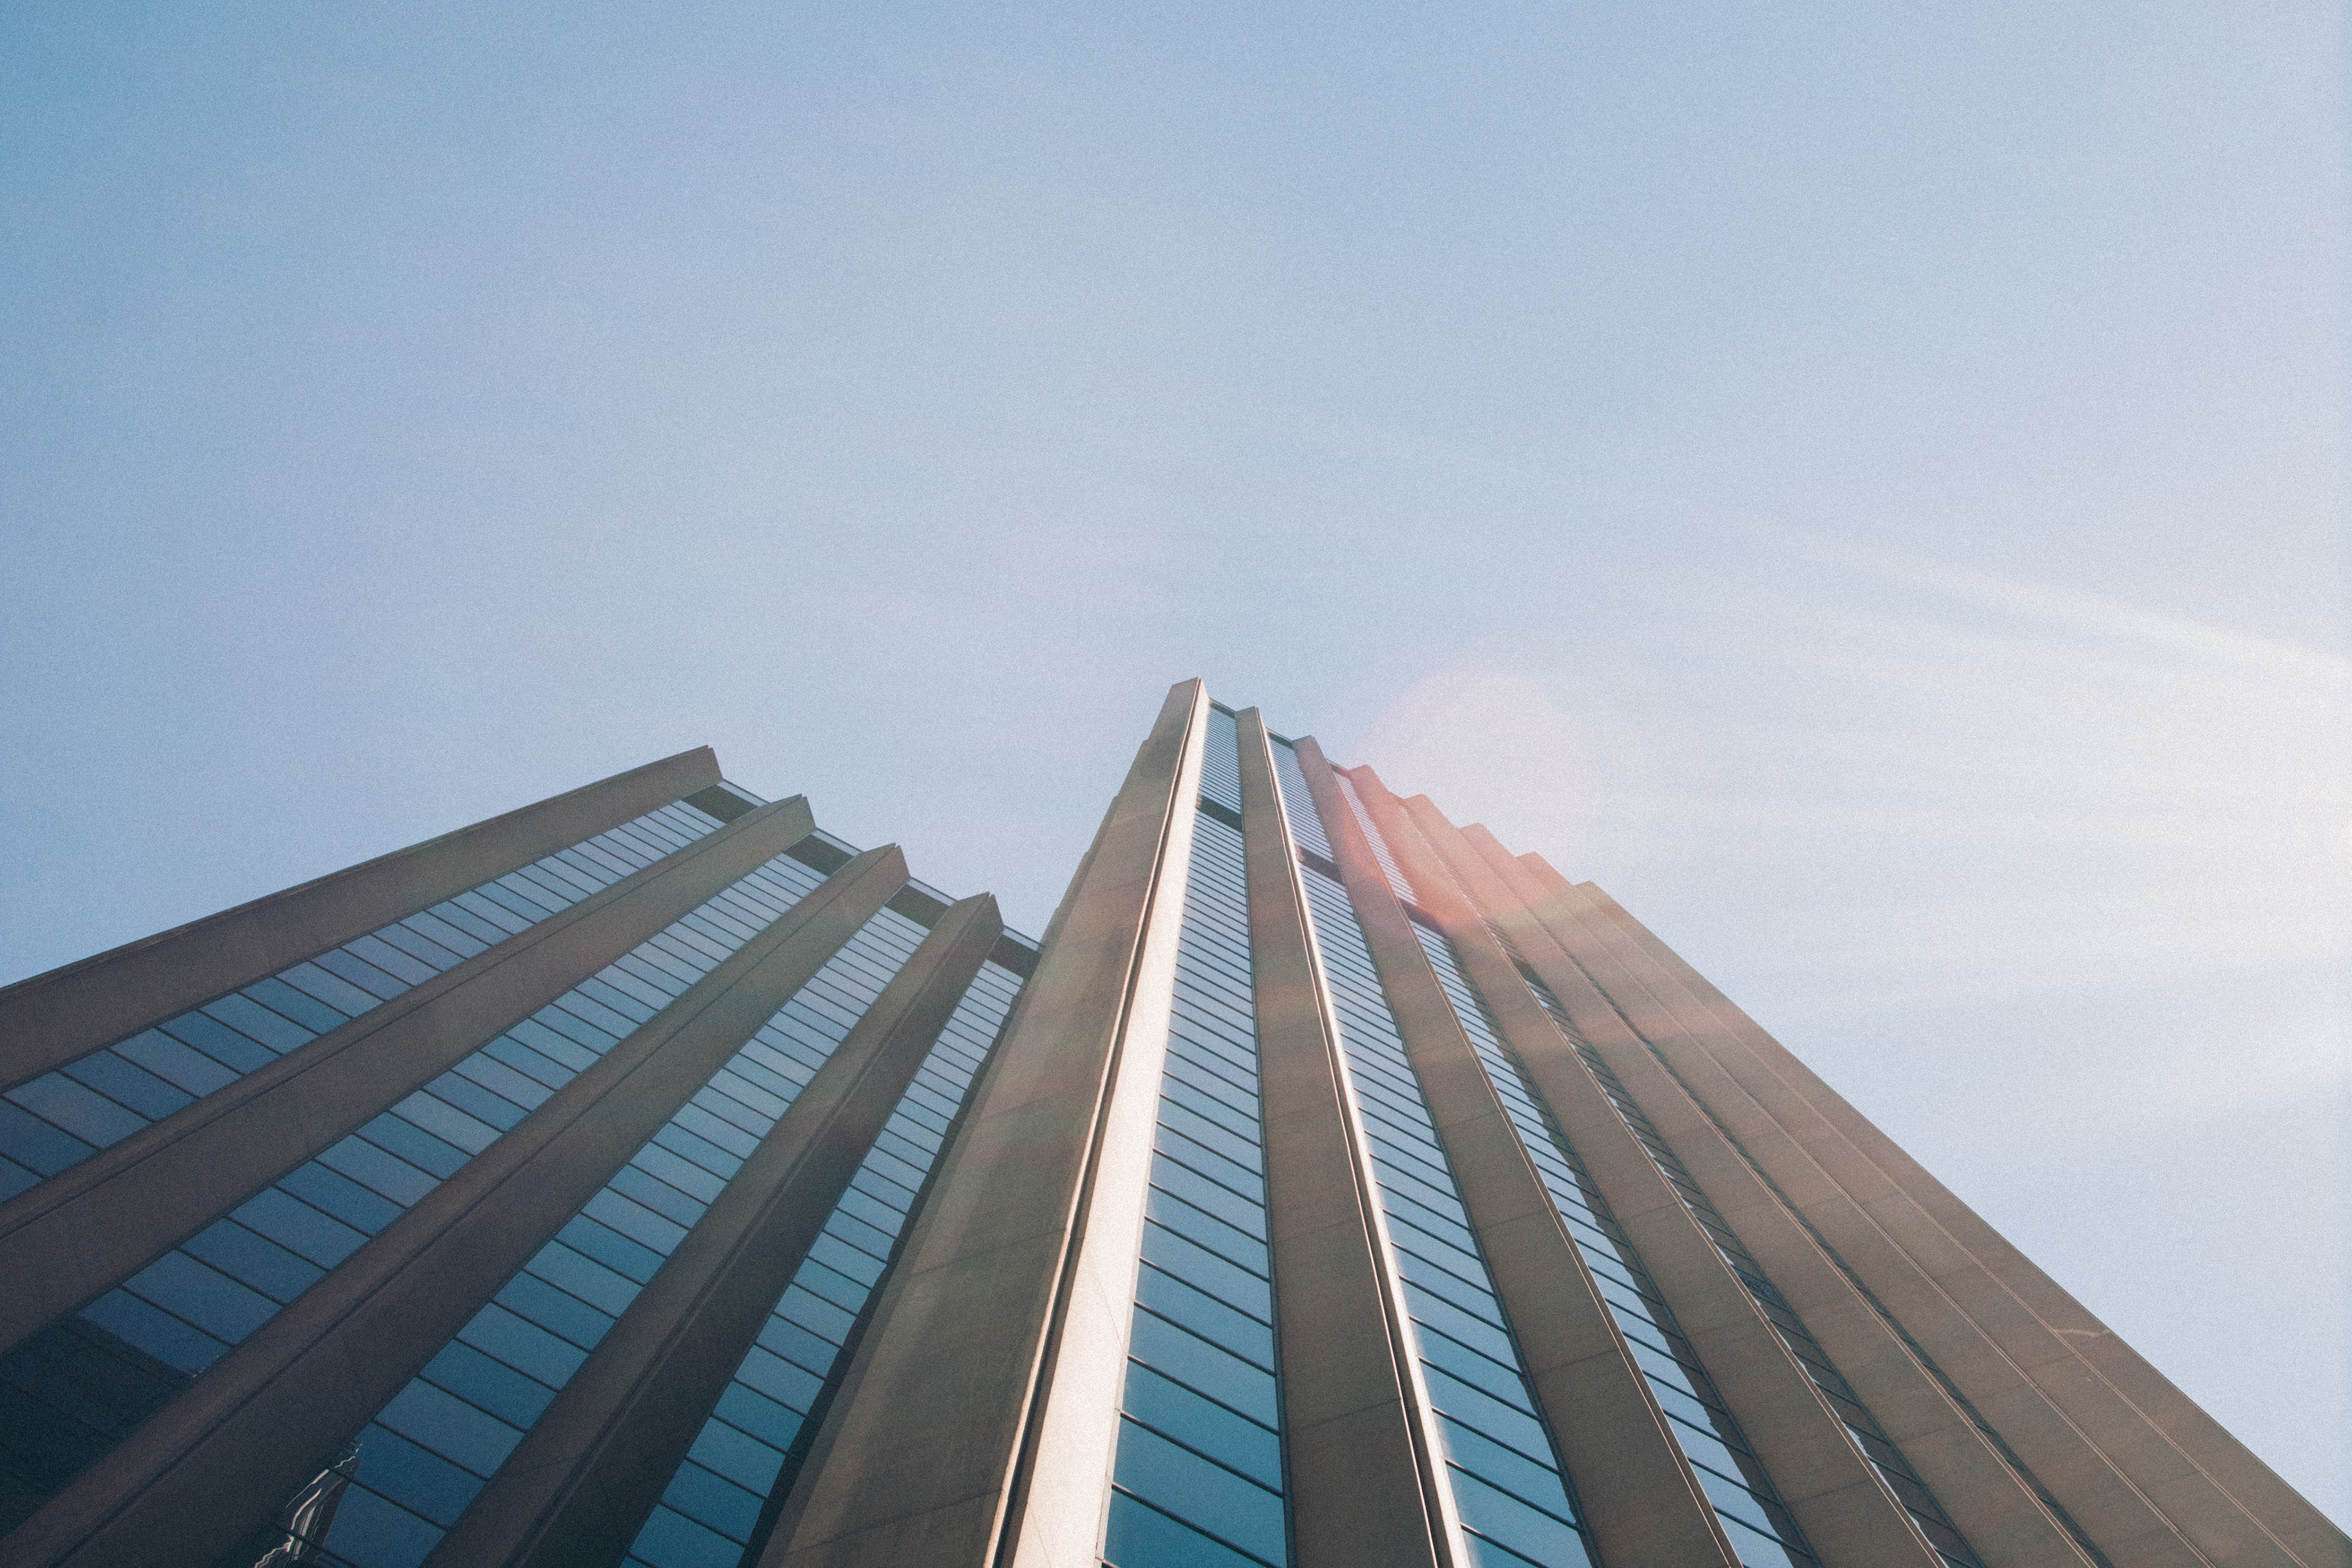
daytime, blue, skyscraper, architecture, sky, urban area, atmospheric phenomenon, line, metropolitan area, tower block, tower, building, city, metropolis, commercial building, corporate headquarters